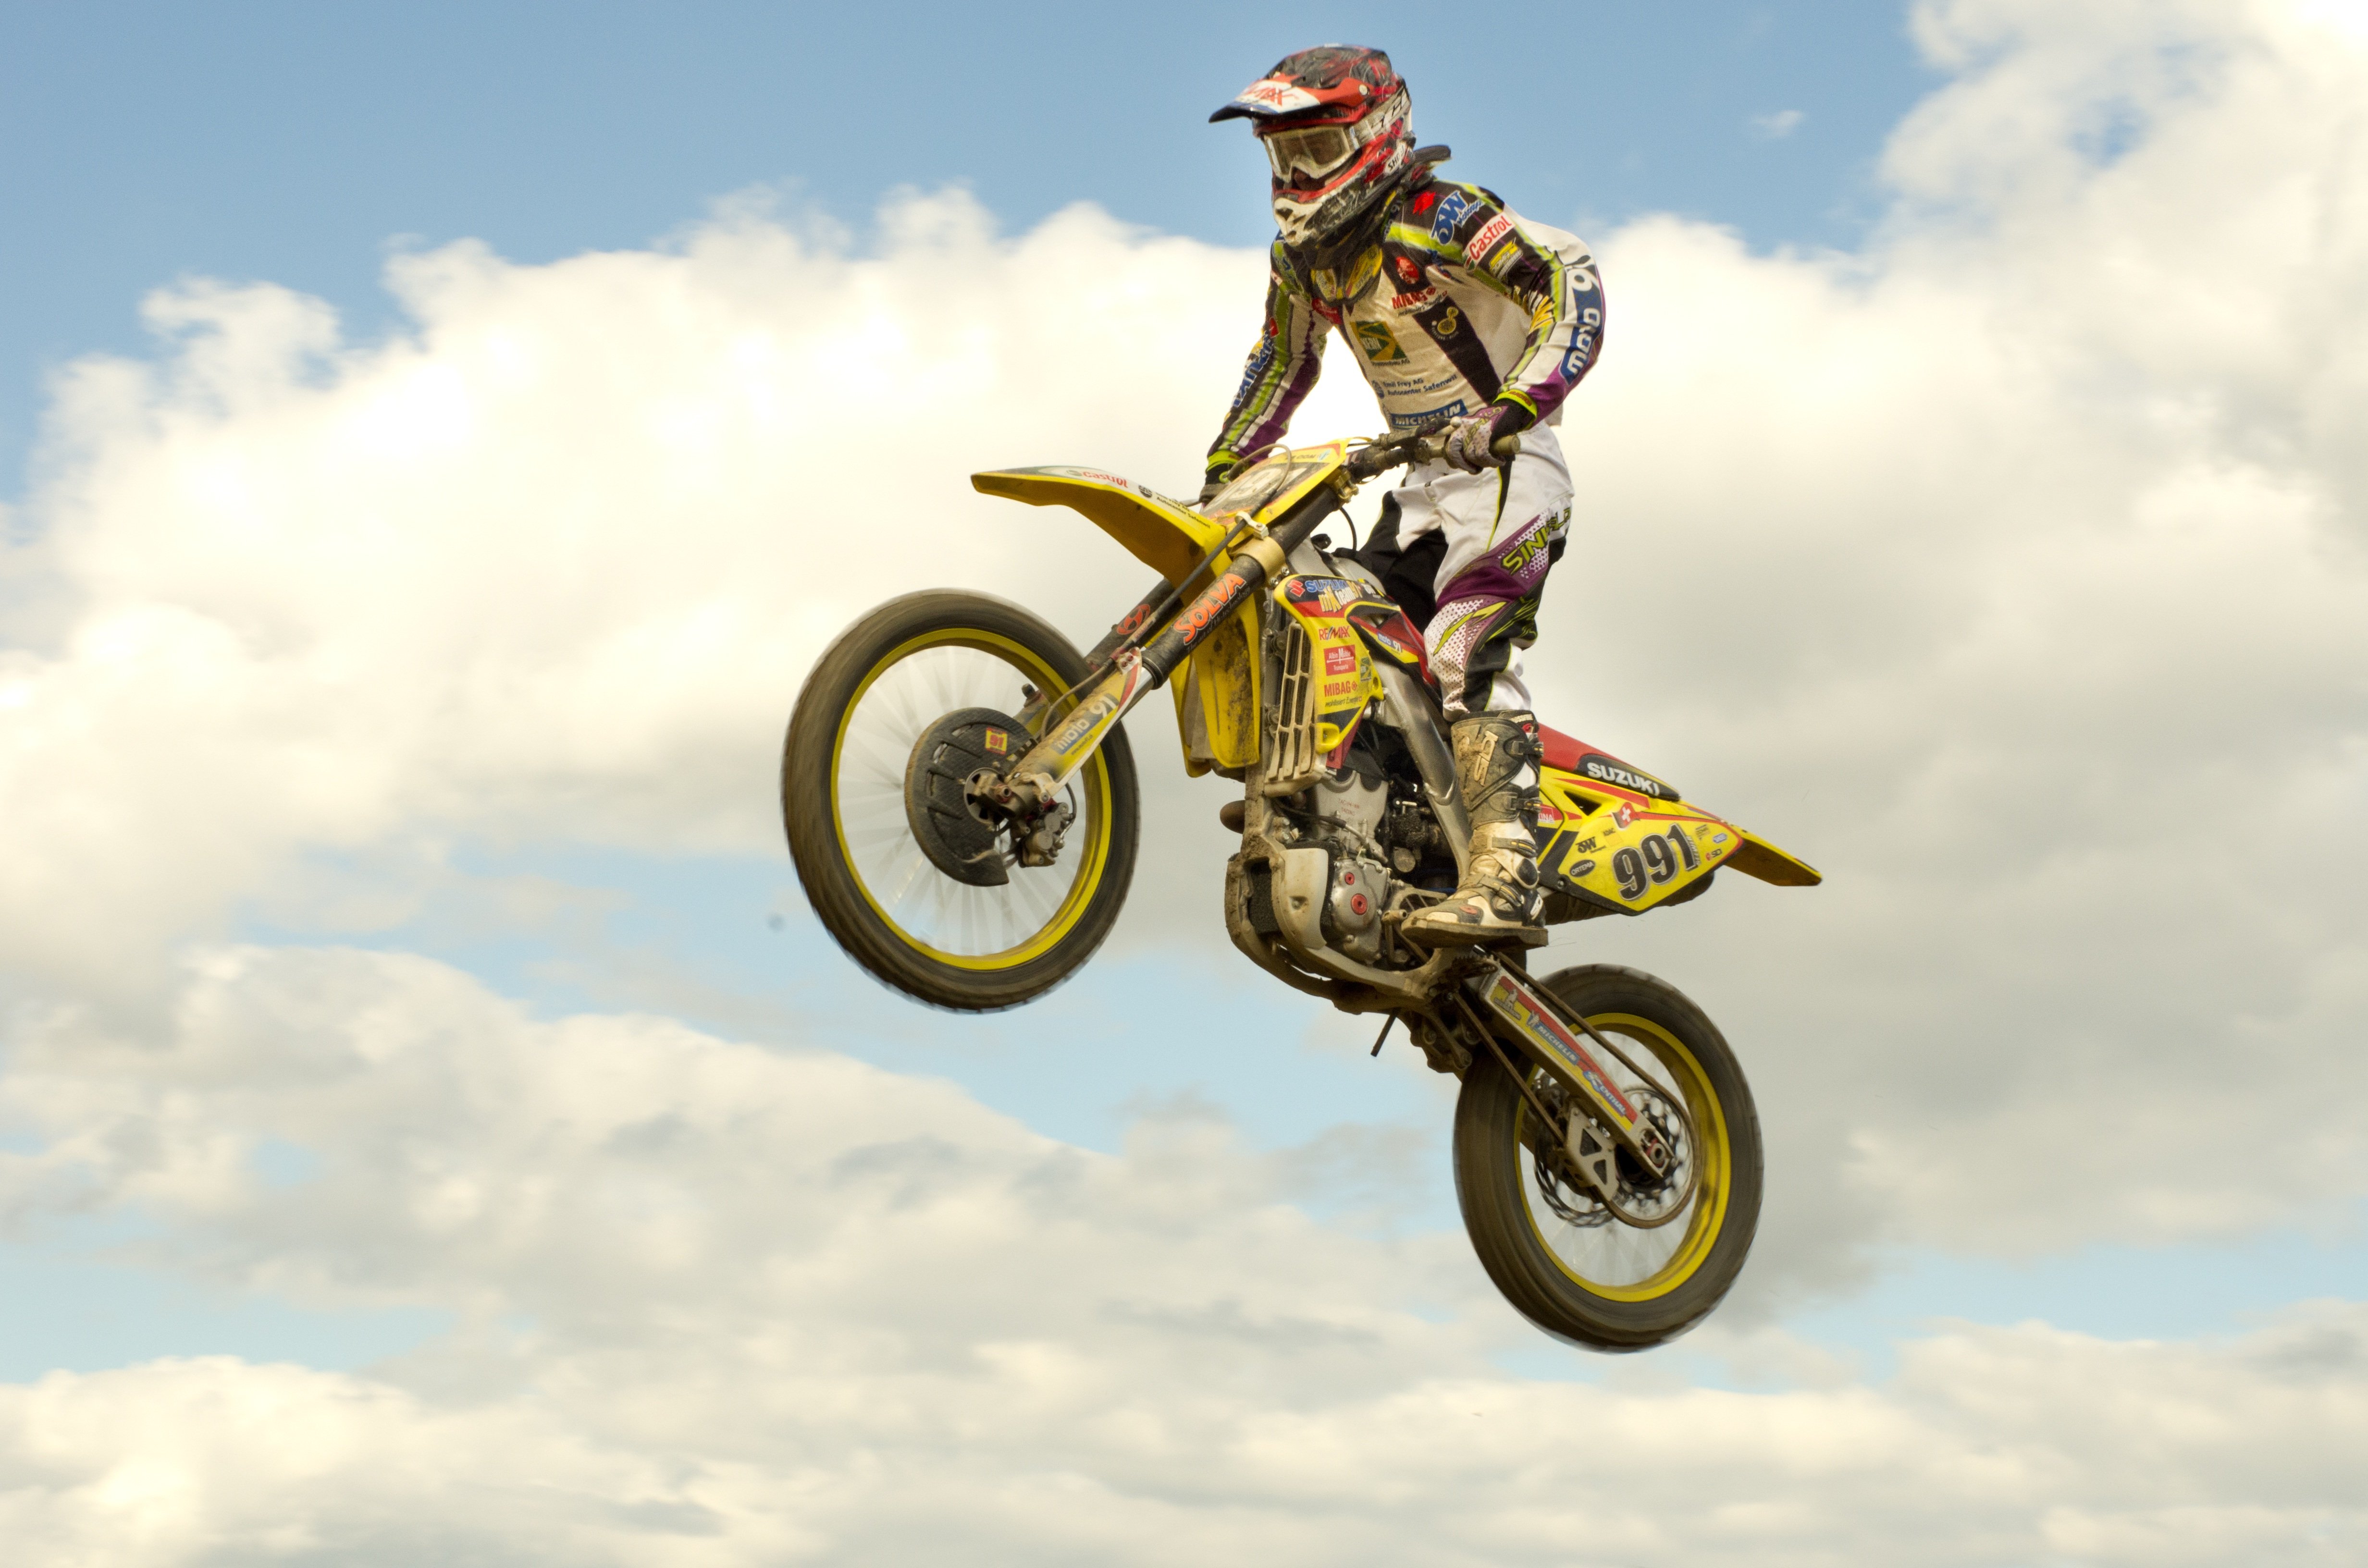
sport, cloud, tire, wheel, sky, motocross, helmet, vehicle, automotive tire, motorcycle helmet, motorcycle, sports equipment, enduro, motorcycling, racing, motorsport, stunt performer, stunt, supermoto, tread, automotive wheel system, rolling, recreation, freestyle motocross, off road racing, sports, landscape, auto part, competition event, motorcycle racing, soil, extreme sport, championship, endurocross, rim, boot, adventure, off roading, motor vehicle